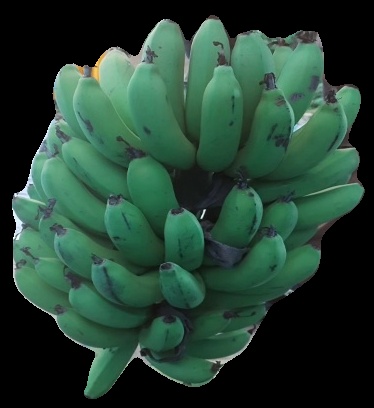
Variety: pachbale
Grade: grade2